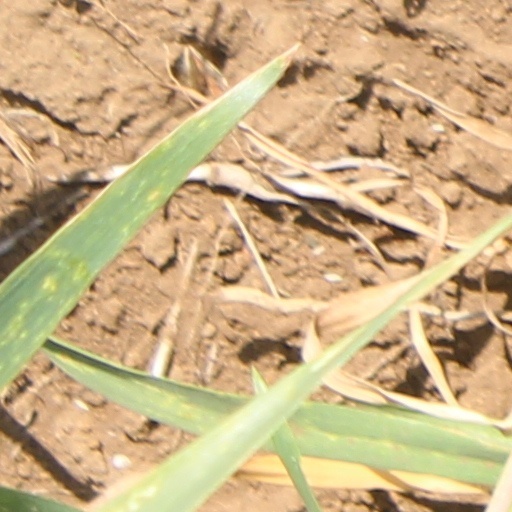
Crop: wheat